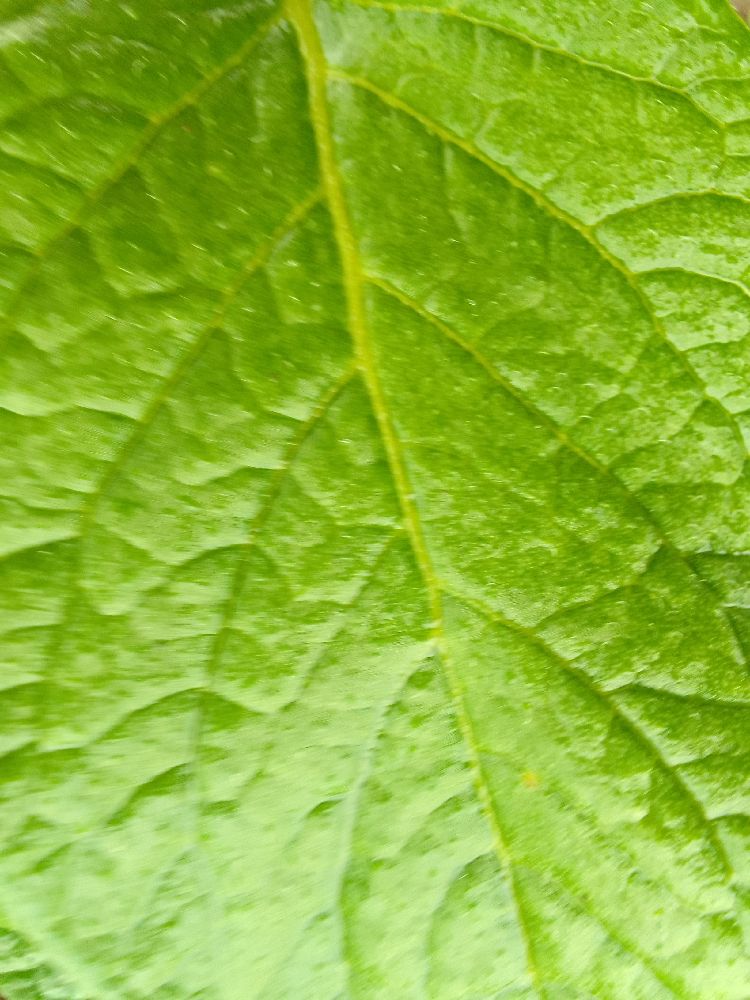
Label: Healthy